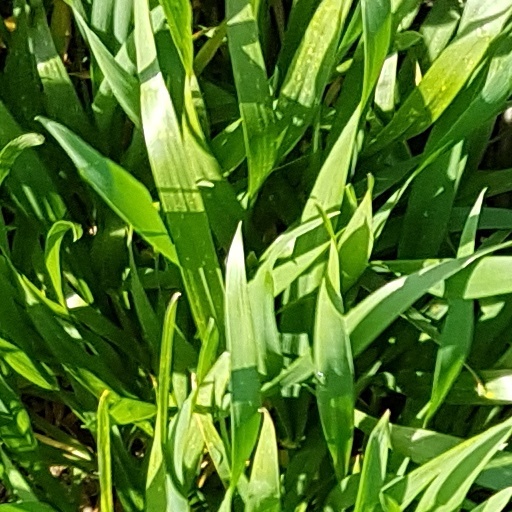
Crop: wheat